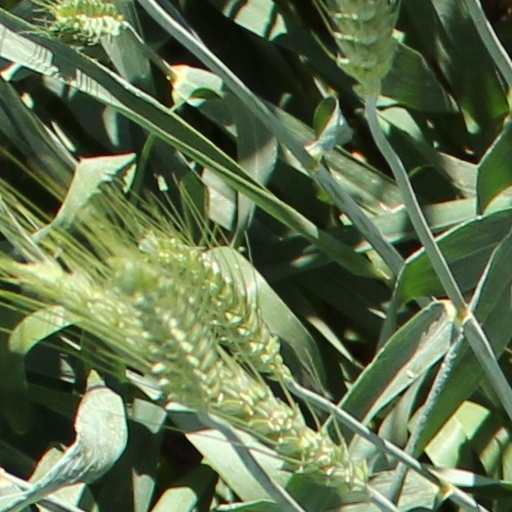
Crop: wheat